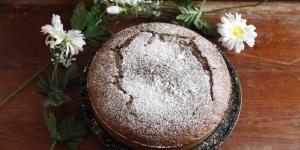
torta de banana humeda y esponjosa